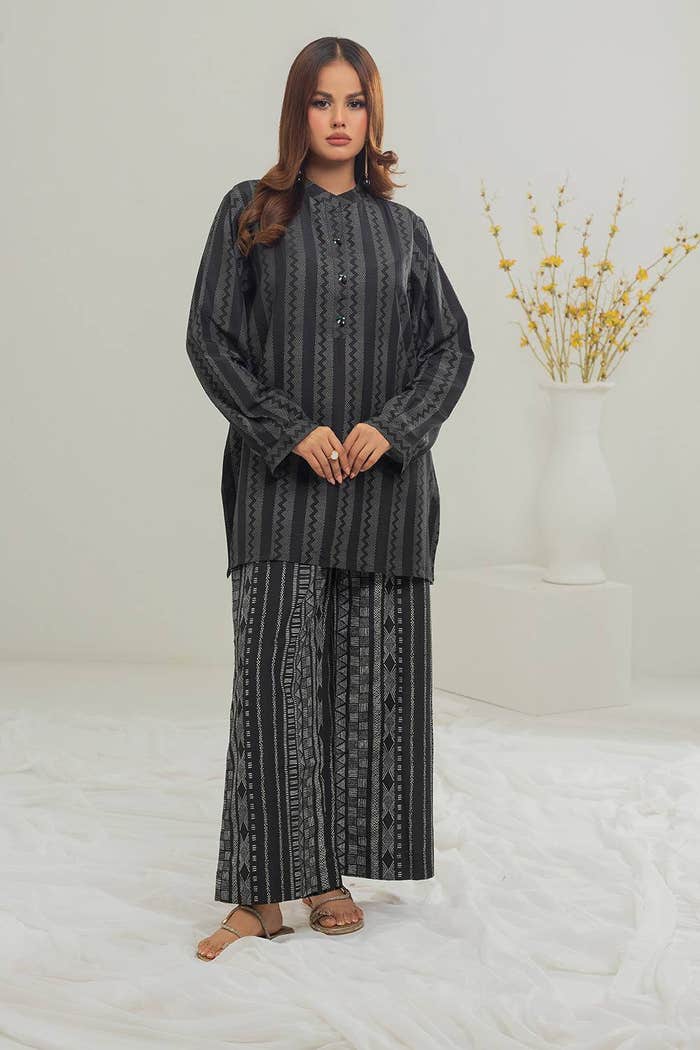
black multi stripe pajamas pants